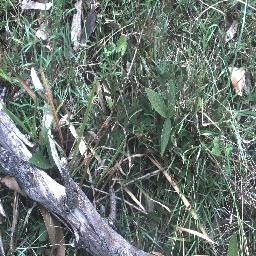
Label: negative